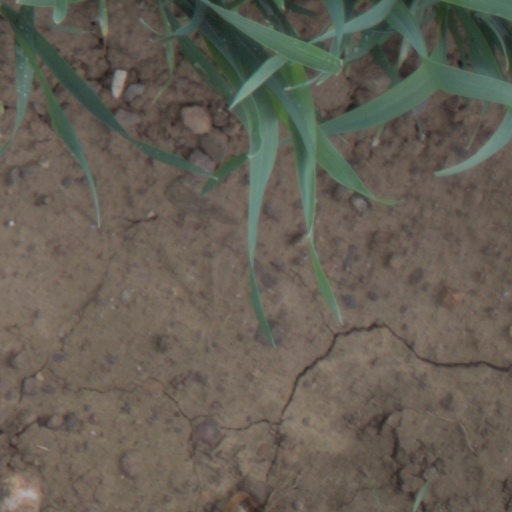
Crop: wheat